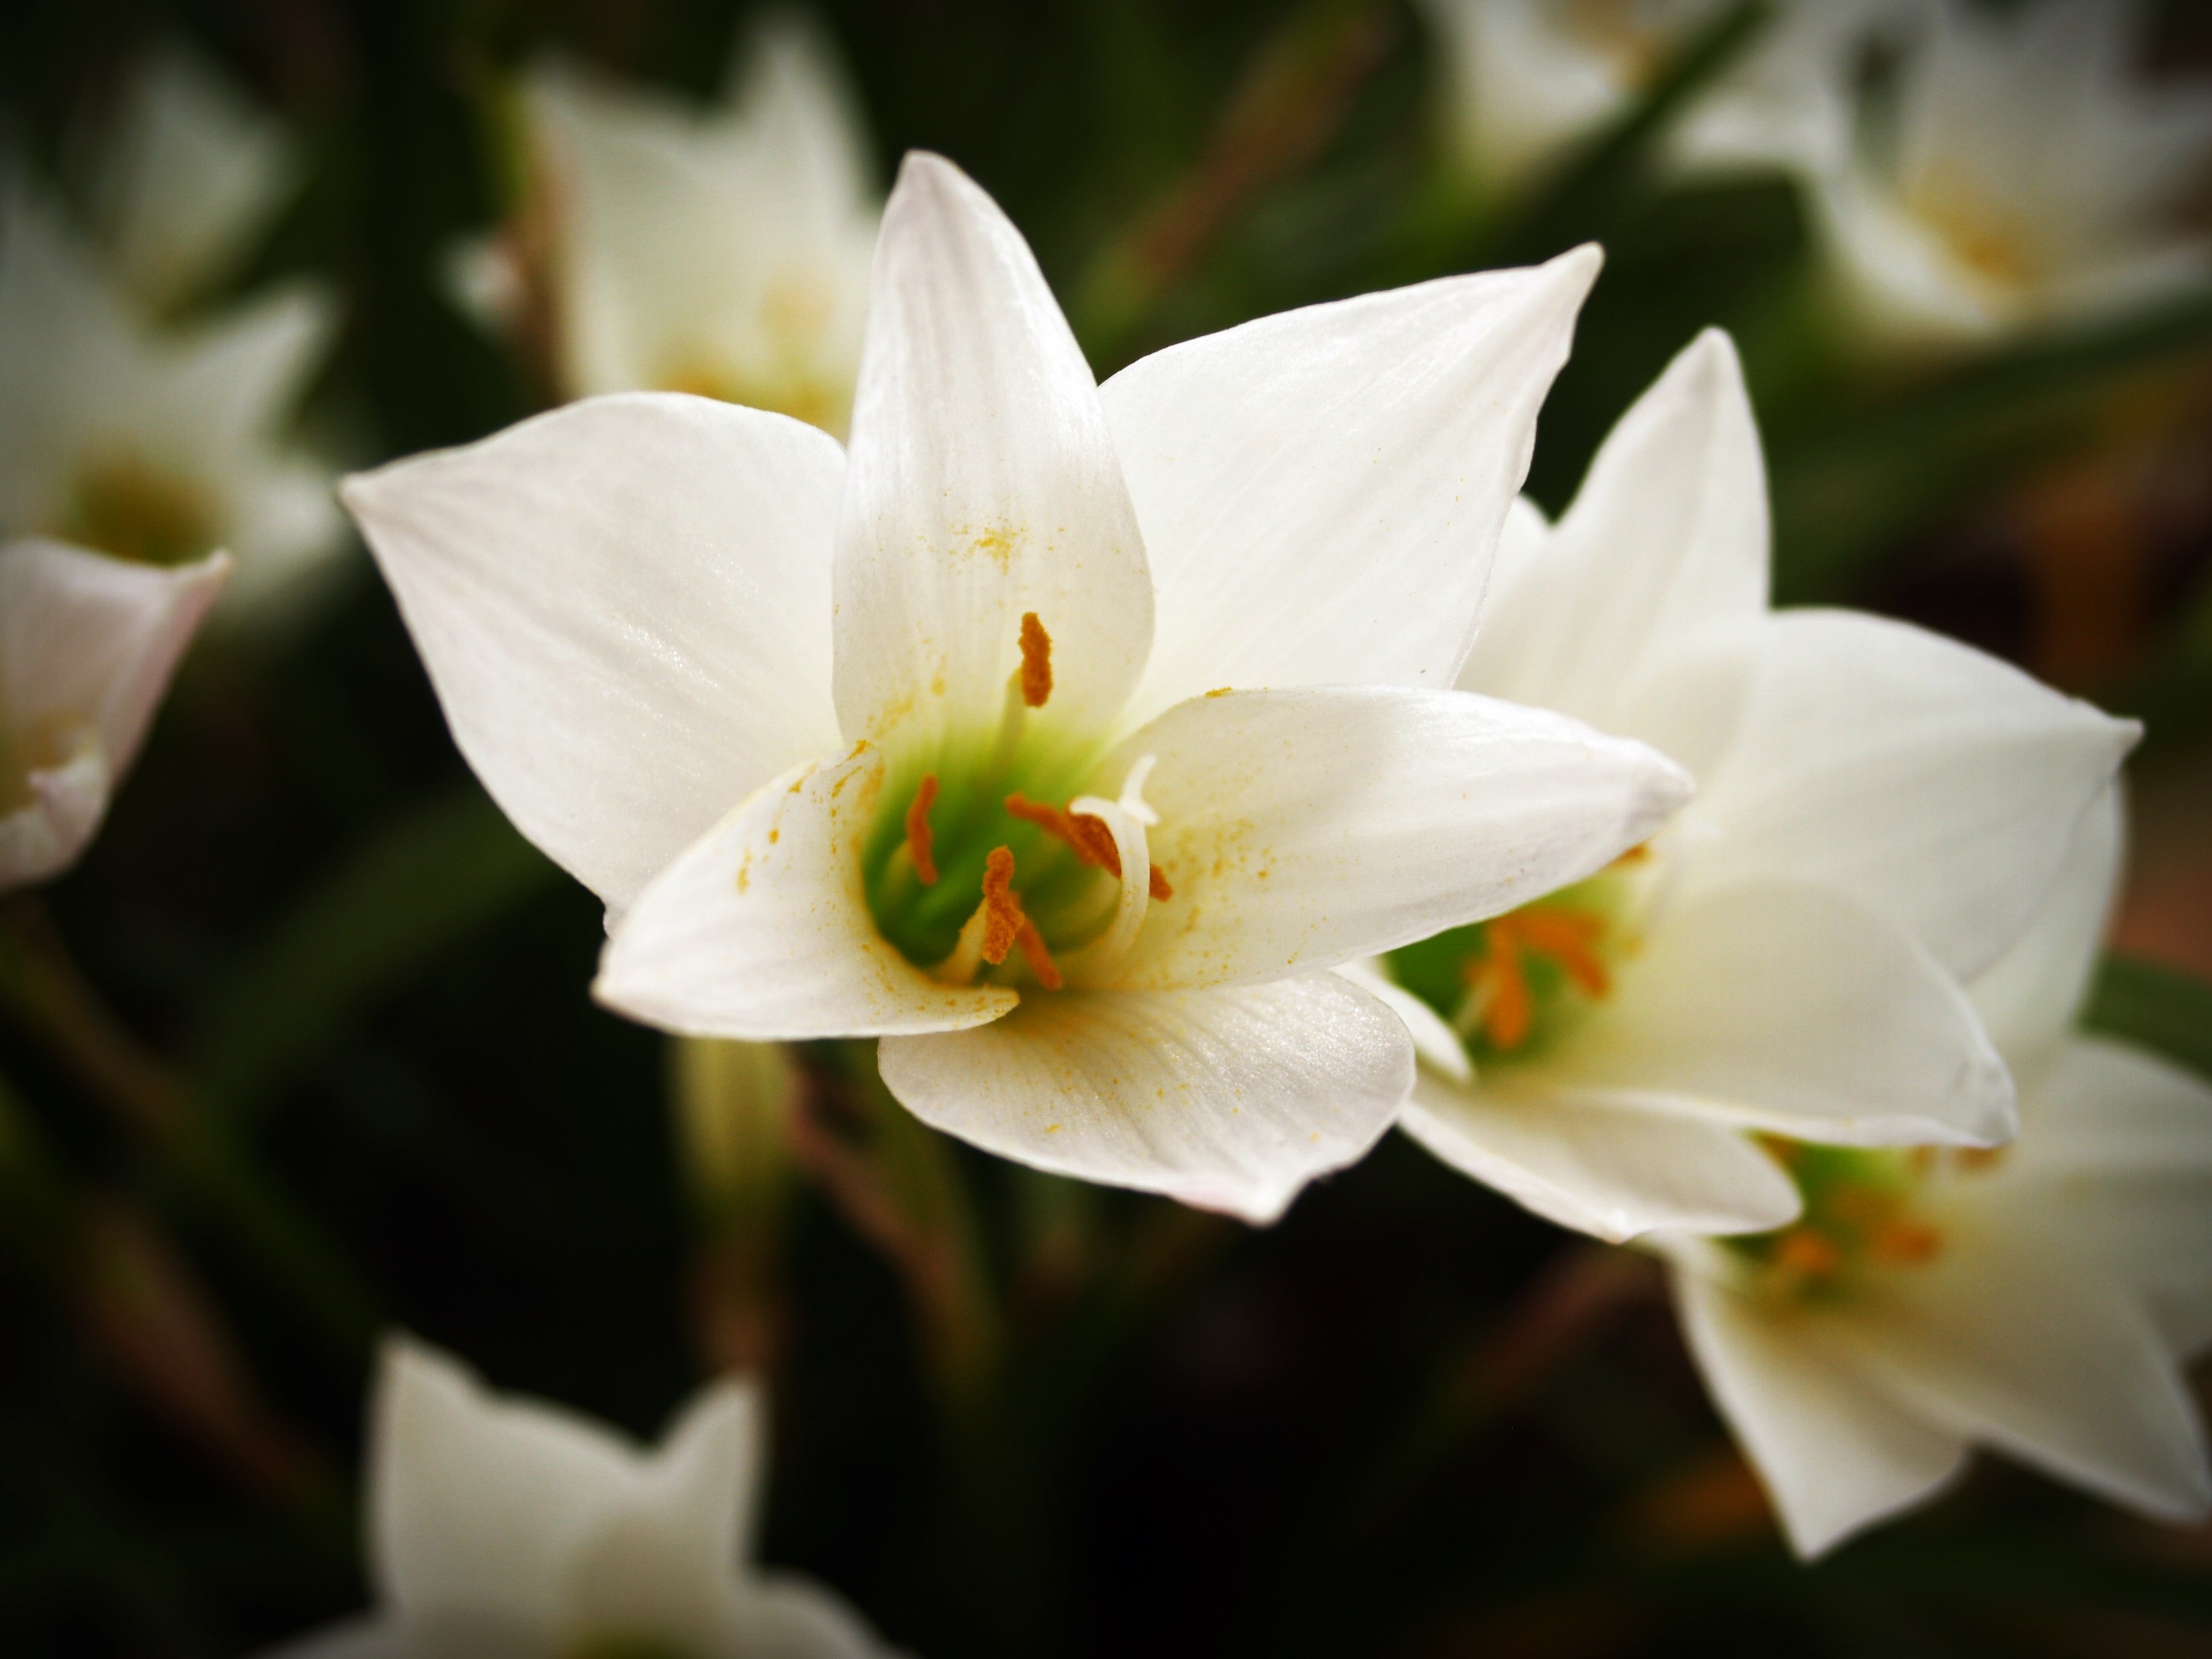
nature, blossom, group, plant, white, flower, purple, petal, bloom, isolated, summer, floral, daisy, rose, orange, spring, red, collection, color, macro, fresh, botany, blooming, set, colorful, yellow, closeup, pink, flora, botanical, sunflower, cutout, close up, dahlia, colour, bright, beauty, beautiful, narcissus, detail, chrysanthemum, lily, vibrant, gerber, various, mixed, selection, many, 16, macro photography, variation, flowering plant, isolated on white, strawflower, dendrobium, plant stem, land plant